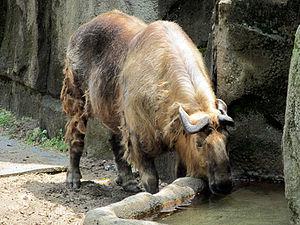
Le Takin est un bovidé caprin ressemblant au gnou africain et qui vit dans les montagnes de l'ouest de la Chine ou dans l'Himalaya.